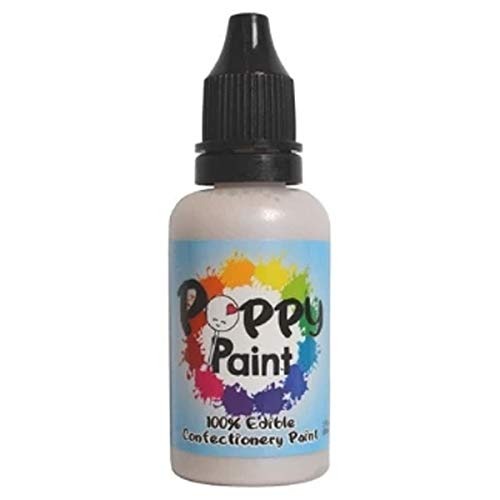
Item Name: Unicorn Elixir Edible Poppy Paint, Fast Drying Poppy Paint for Cake Pops, Cookies, Chocolates – Premium Quality Poppy Paint to be used on Glaze Icing, Fondant, Wafer Paper, Candy (30ml )
Bullet Point 1: POPPY PAINT IN Unicorn Elixir: With the brand new formula, less settling, and shaking, fast drying; it creates beautiful, high sheen and lustrous sweet treats. Bottle size: .30 Ml (1 Fl Oz)
Bullet Point 2: FAST DRYING- It's very fast drying and will not rub or smudge once it has set.
Bullet Point 3: USES- Use it with Chocolate, Isomalt, Ganache, Candy Melts, Cookies, Macarons, Royal Icing, Glaze Icing, Fondant, Gumpaste, Wafer Paper, Candy, Modeling Chocolate
Bullet Point 4: GLOSS FINISH- The standard Poppy Paint has a wide range of colors and appear matte to semi-gloss in the finish.
Bullet Point 5: CAREFULLY SELECTED INGREDIENTS: Made in the USA, Poppy Paints, edible confectionery paint and only uses ingredients that are generally recognized as safe.
Product Description: <p>Poppy Paints is a great way to start your collection of colors. Each of the ingredients in Poppy Paint is approved for use as food additives. It,&nbsp; very fast drying, and does not rub off or smudge once set. It was created to be used on chocolate, especially cake pops and other chocolate-covered confectionery. However, it also works great on cookies (including macarons), gum paste, fondant, royal icing, and candies. This makes your confections super shiny!</p> <p><strong>What can a fast-drying paint do for me?</strong></p> <p>A layer of Poppy Paint will dry within seconds, not minutes. This allows you to paint multiple layers and colors in one sitting, instead of having to break it up into small segments over a long period of time!</p> <p>Poppy Paint won&rsquo;t rub or smudge once dry, there&rsquo;s no need to worry about messing up your previous work when applying the final details. Also, your paintwork will not be blemished if coming in contact with any packaging or container. Cookies and cake pops can be wrapped individually!</p> <p>In addition to being smudge-proof, Poppy Paint also dries waterproof. While this might not sound like much, what it means is that you won&rsquo;t need to worry about your hands or mouth being dyed when eating treats painted with Poppy Paint. No rainbow-colored tongues or fingers!</p> <p><strong>What Surfaces Poppy Paints Can Be Used?</strong></p> <p>Poppy Paint can be used on any dry, solid confectionery surface. It will not adhere to a wet surface, and should not be used on porous surfaces as the Ethanol will absorb into the confection.</p> <ul> <li>Chocolate</li> <li>Isomalt</li> <li>Ganache</li> <li>Candy Melts</li> <li>Cookies</li>
Value: 1.01
Unit: Ounce

Price: 9.99